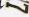
Number: 7